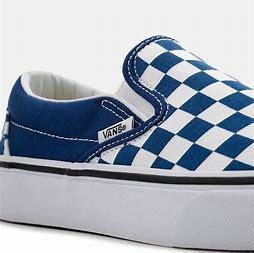
Brand: Vans
Model: Slip On